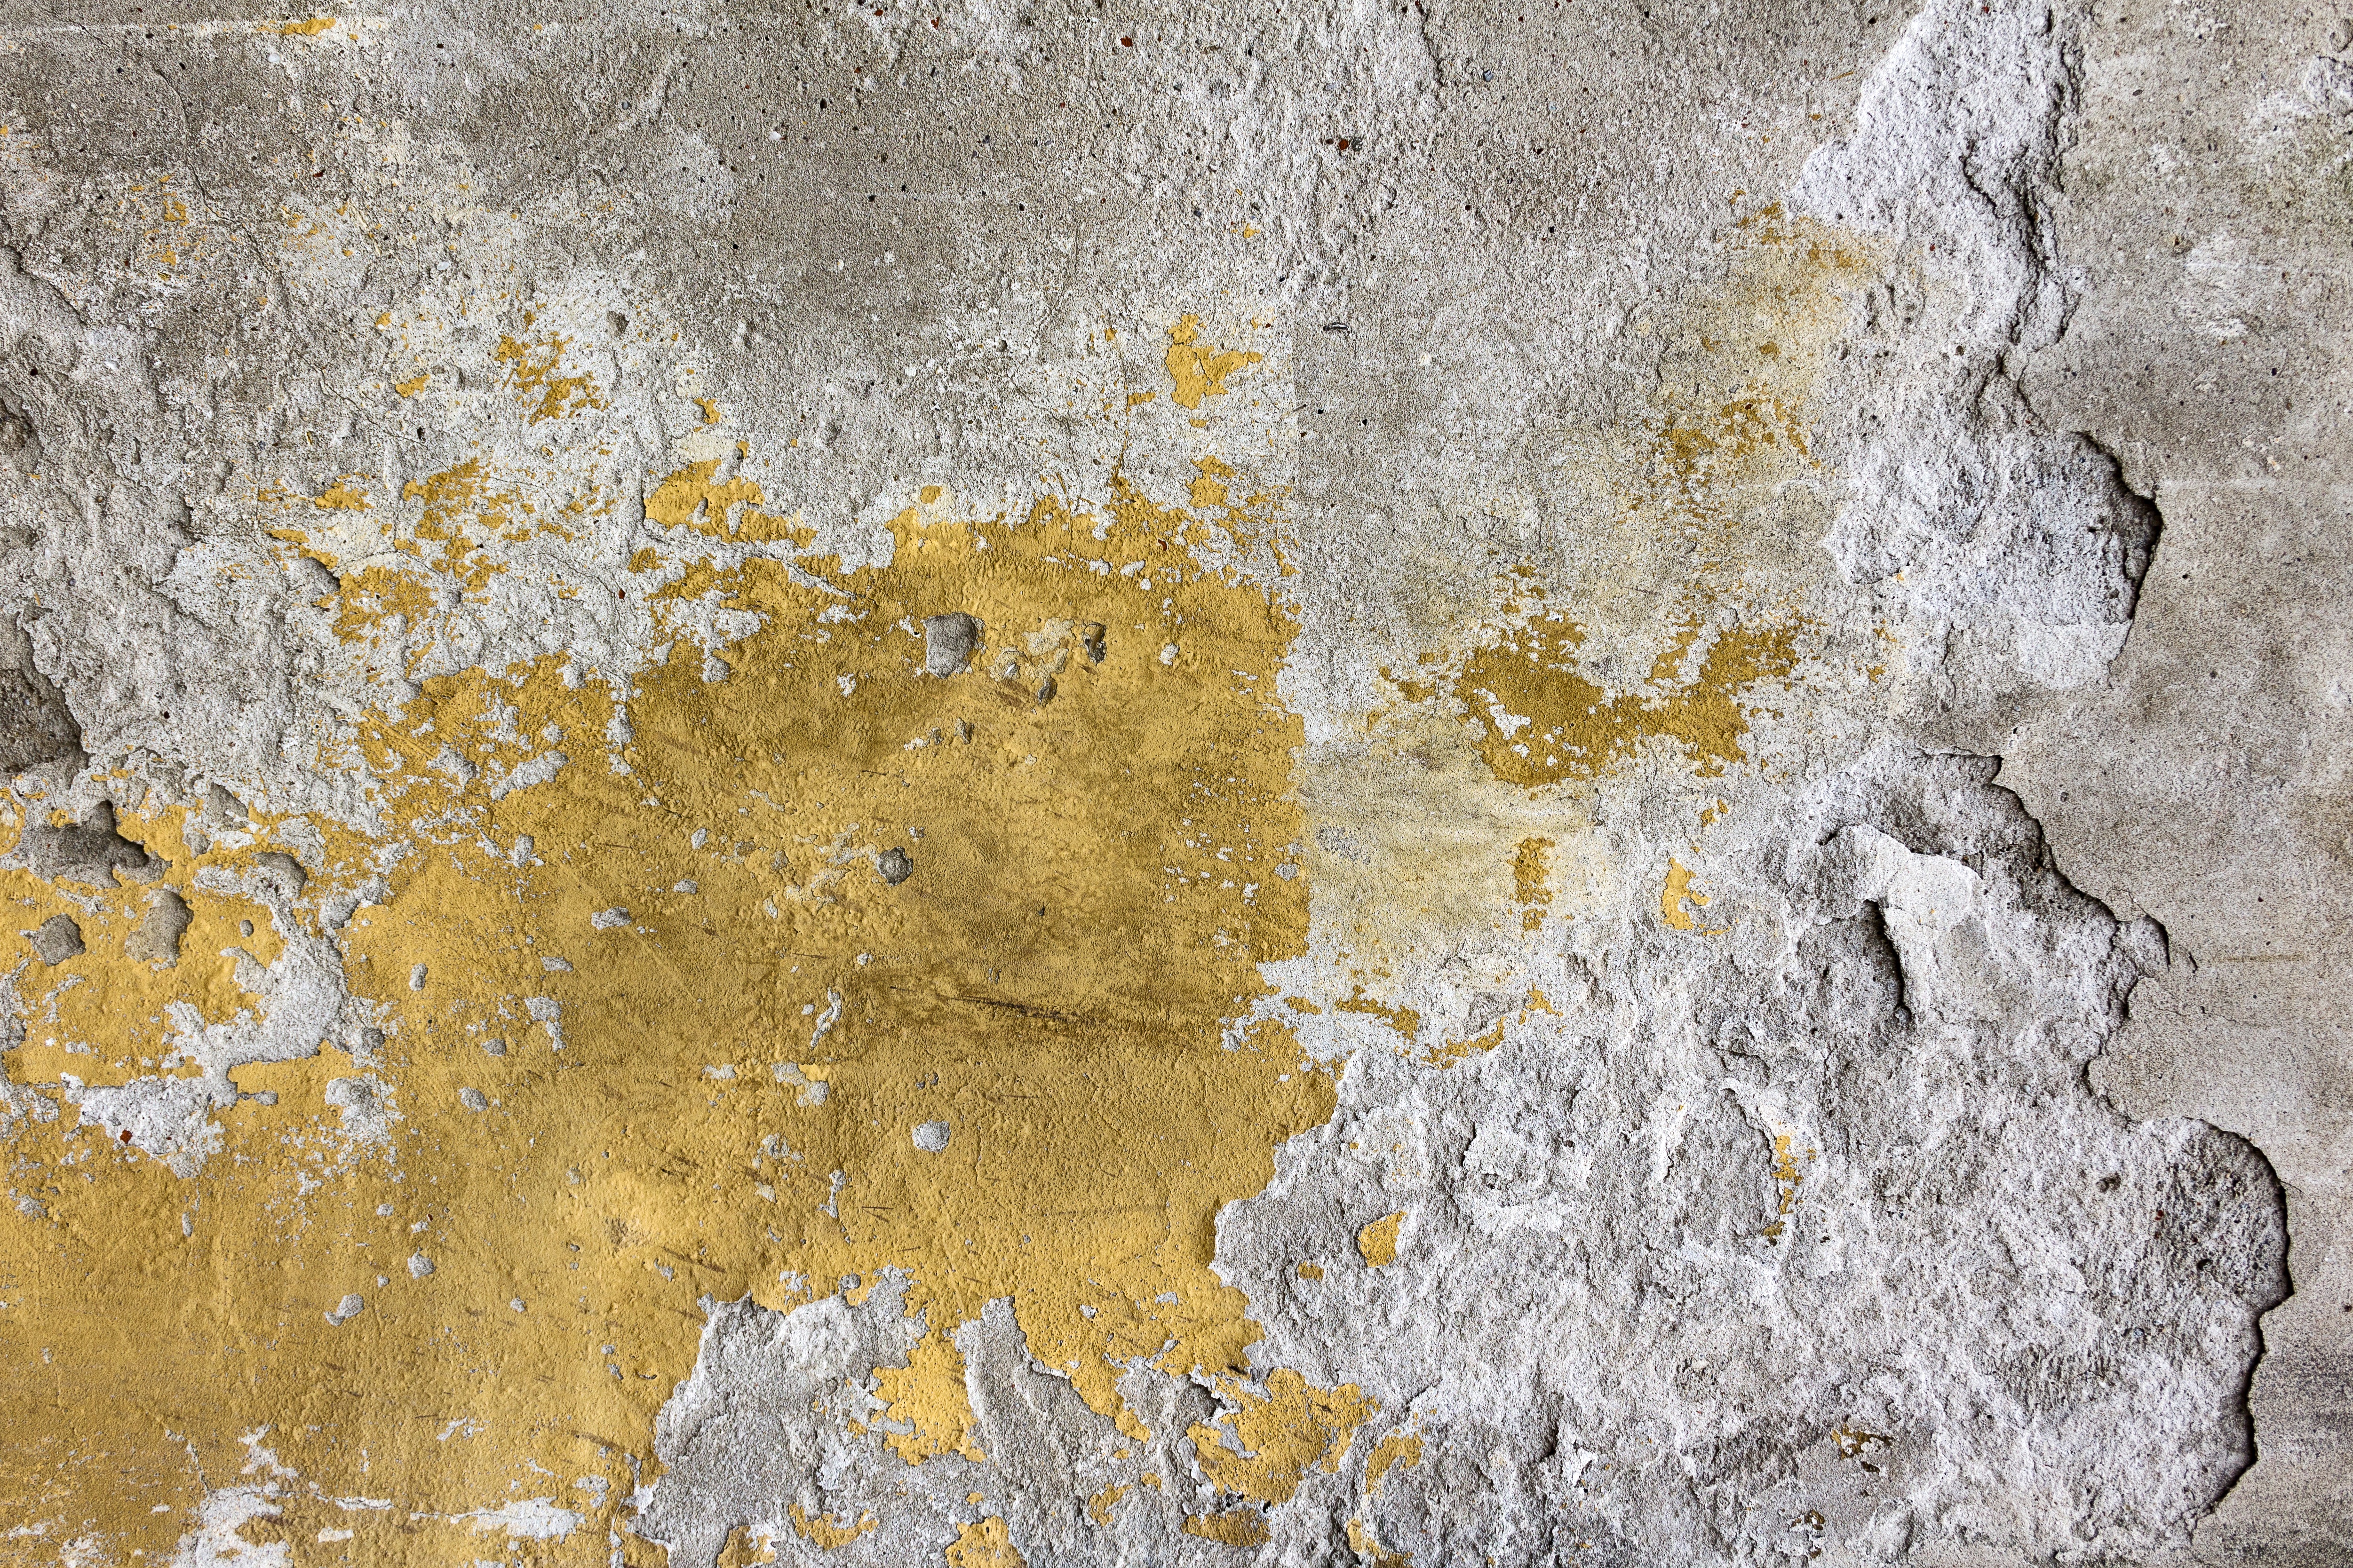
rock, texture, wall, pattern, soil, yellow, cool image, geology, cool photo